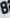
Number: 8